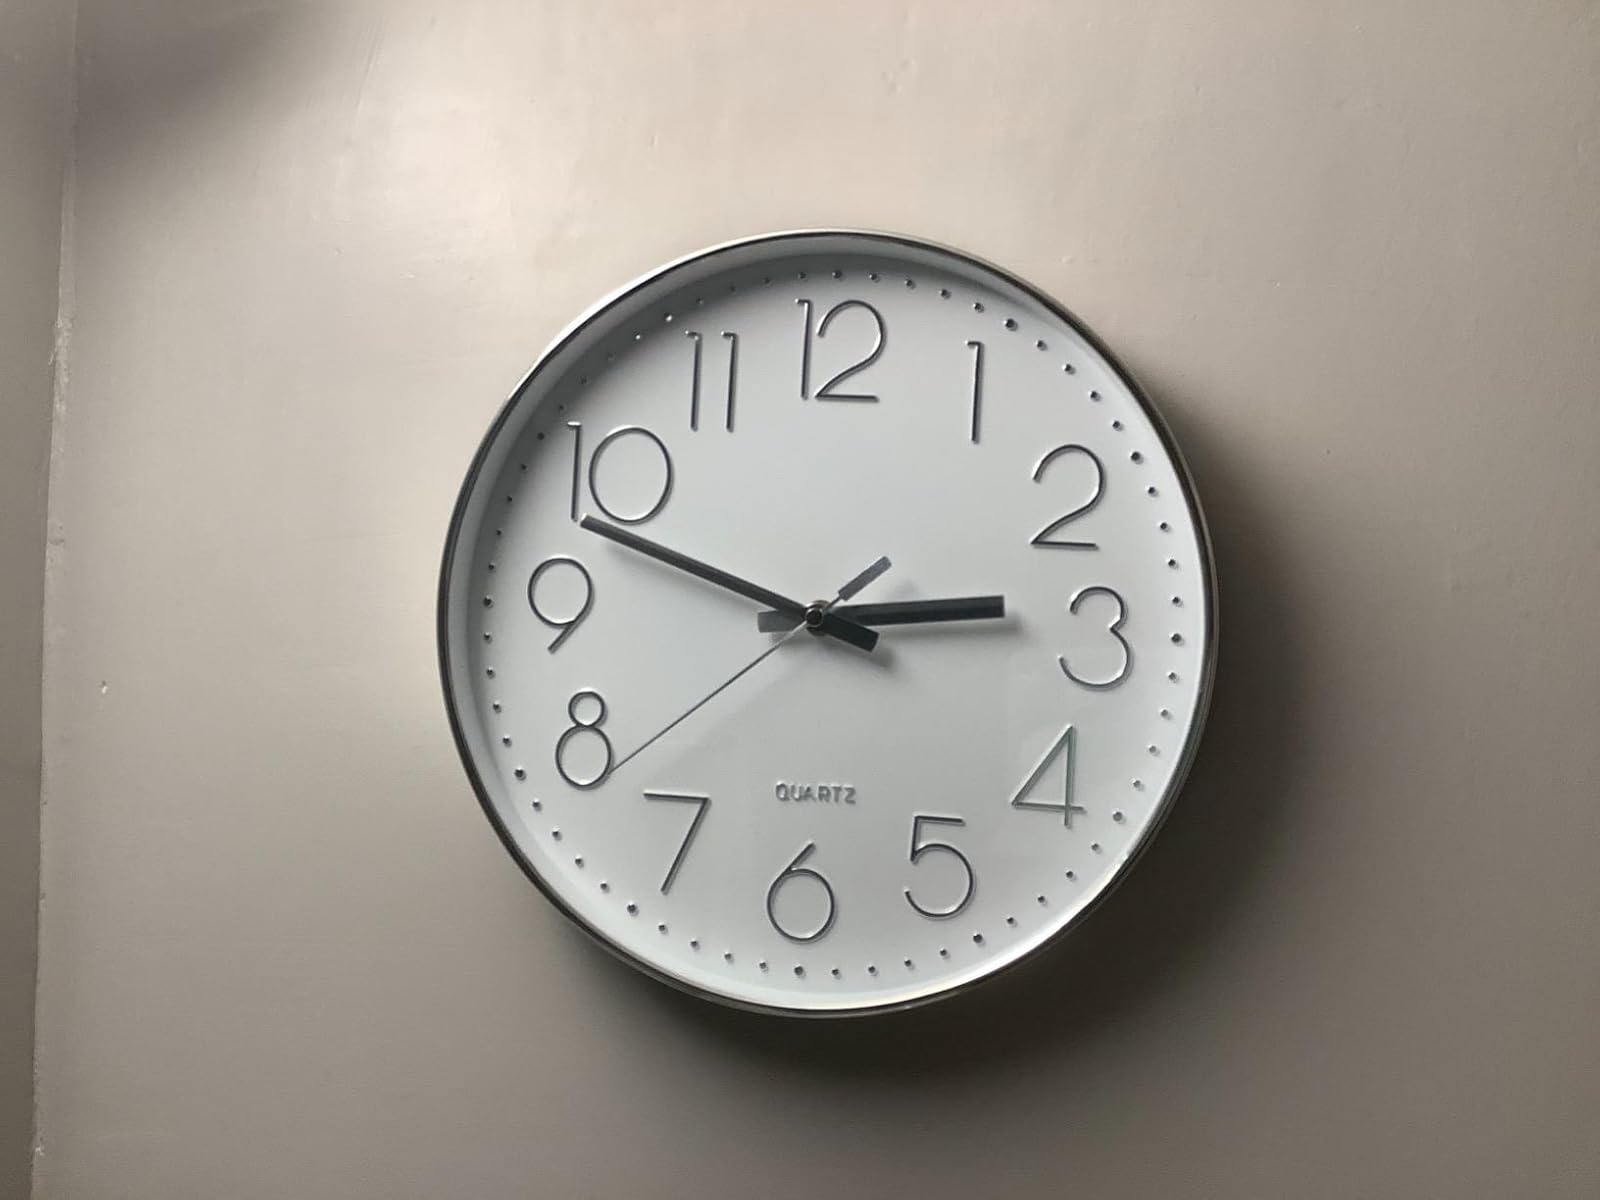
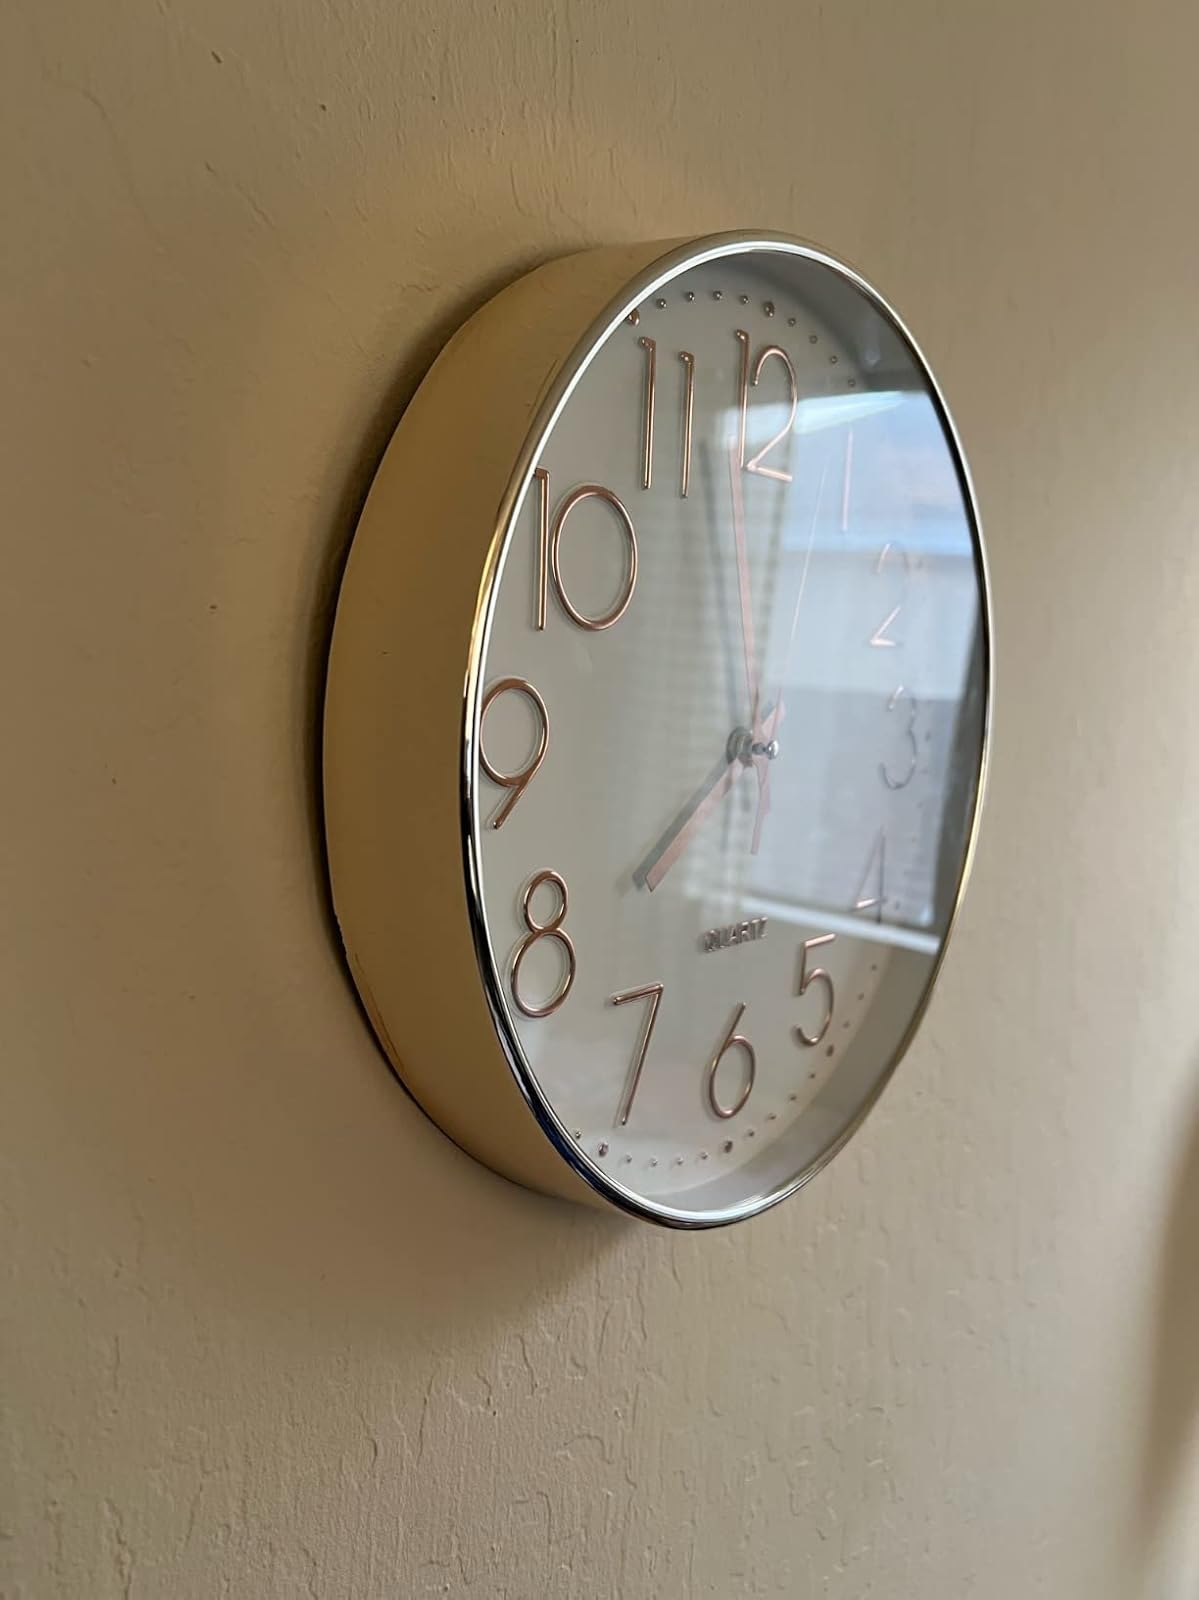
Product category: clock
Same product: no